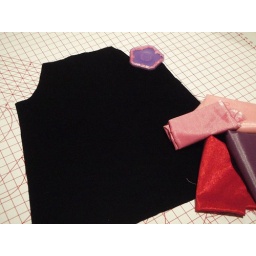
Some new projects in the pipeline: black velveteen pinnafore and flower shaped yo-yos (suffolk puffs).